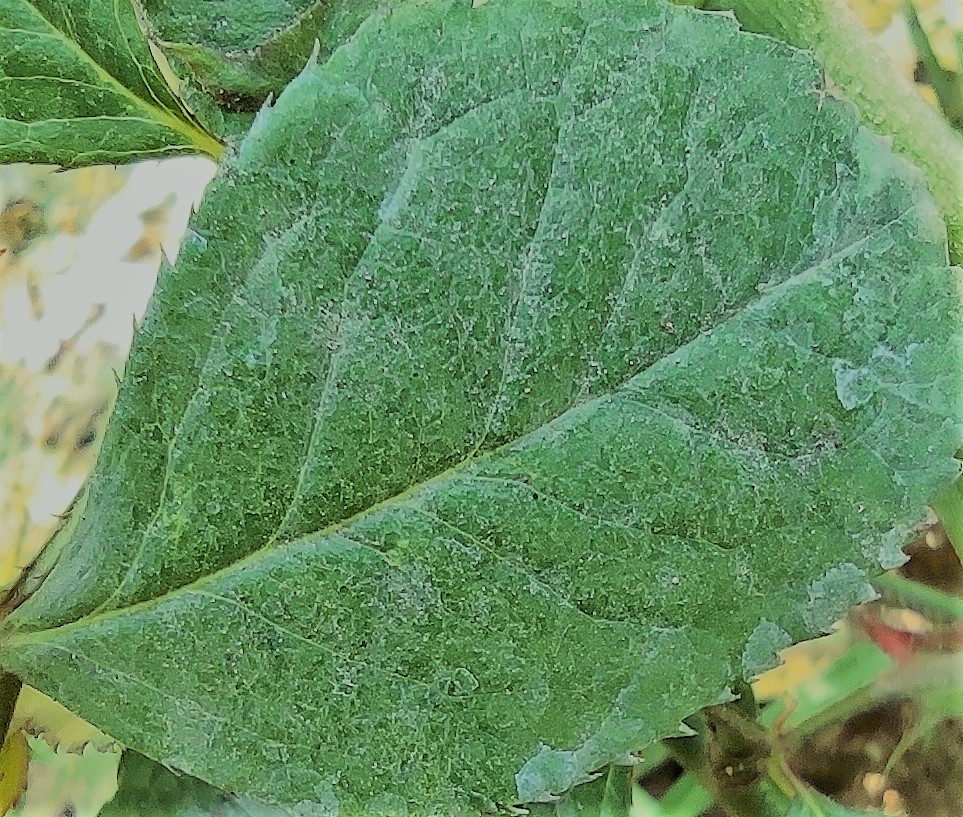
Label: Fresh Leaf